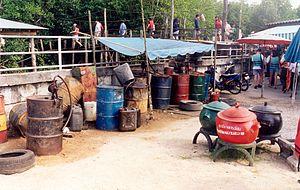
Un déchet est un objet en fin de vie ou une substance ayant subi une altération physique ou chimique, qui ne présente alors plus d'utilité ou est destiné à l'élimination. Le mot vient de l'ancien français déchiet ou déchié, soit « la quantité perdue dans l'usage d'un produit », ce qui en reste après son utilisation.